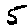
Label: 5